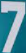
Number: 7